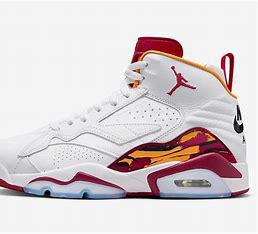
Brand: Jordan
Model: Jumpman MVP